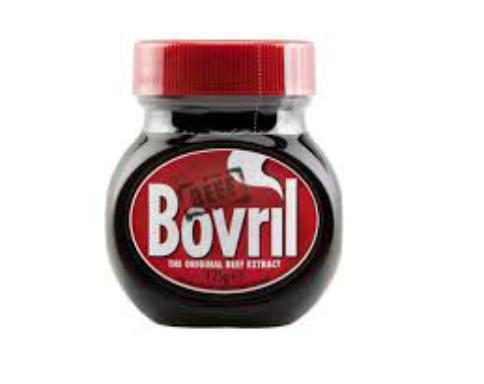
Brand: Bovril
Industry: Food